Wentbridge Viaduct

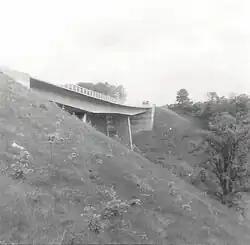
Wentbridge Viaduct

Wentbridge Viaduct is a road bridge in West Yorkshire, England. The viaduct carries four lanes of the A1 road over the small valley of the River Went at an elevated level, replacing the previous bridge which was down on the valley floor and to the west in the village of Wentbridge. The viaduct, which is made from pre-stressed concrete, was opened in 1961, and is grade II listed.